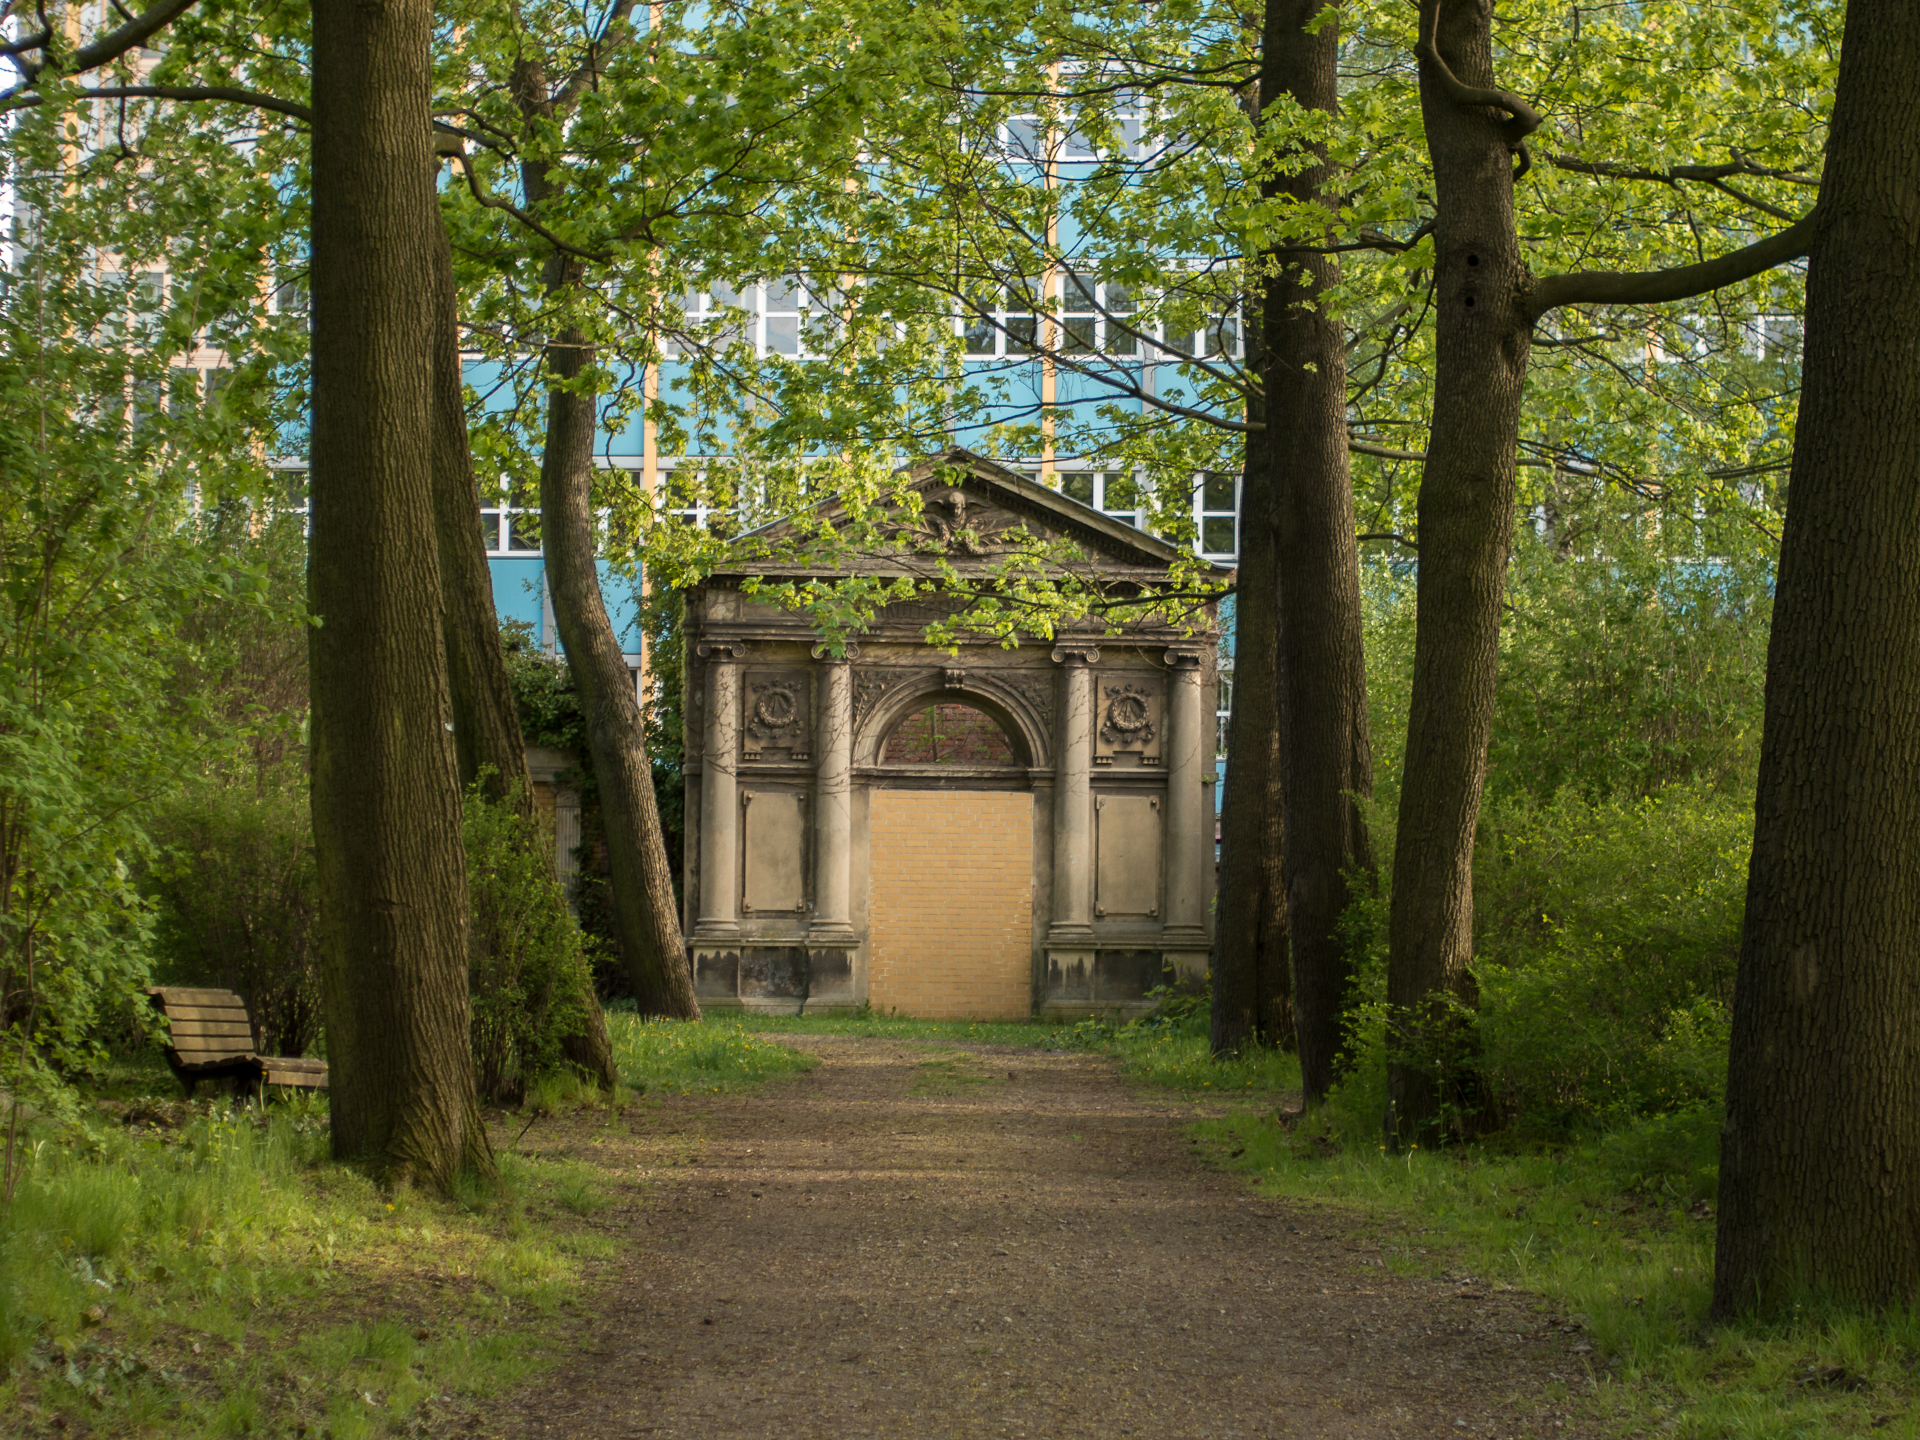
tree, forest, trail, city, autumn, contrast, 2015, cemetary, tomb, estate, woodland, habitat, friedhof, panasoniclumixg5, flektogon, rural area, grabstelle